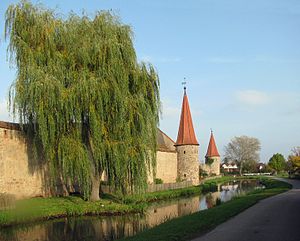
Merkendorf (Mittelfranken)
Bymur i Merkendorf
Merkendorf er en by i Landkreis Ansbach i Regierungsbezirk Mittelfranken i den tyske delstat Bayern.